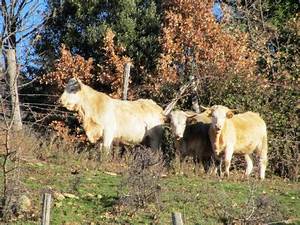
Label: cow